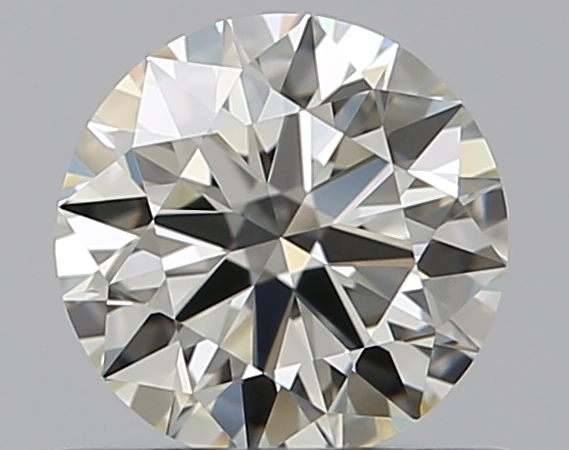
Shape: round
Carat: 0.55
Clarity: IF
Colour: L
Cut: EX
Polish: EX
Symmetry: EX
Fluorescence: M
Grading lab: GIA
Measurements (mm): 5.28 x 5.31 x 3.21